Josh Bartelstein

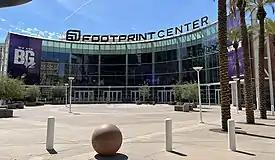
Bartelstein was named CEO of the Footprint Center (pictured in 2022), which is home to the Phoenix Suns and Phoenix Mercury as well as the Arizona Rattlers.

In August 2015, Bartelstein and Wroblewski hosted a two-day basketball skills development camp in the North Shore for youth between 3rd and 12th grade. At the time Bartelstein was a 7th and 8th grade basketball coach in Highland Park. Bartelstein was hired by the Detroit Pistons in October 2015 "as an assistant to Palace Sports & Entertainment vice chair Arn Tellem". In his 8 years with the Pistons, he went on to hold the titles of Chief of Staff and then Executive Vice President of Business and Basketball Operations before becoming Assistant General Manager in June 2022. Then he was hired as CEO of the Phoenix Suns, Phoenix Mercury and the operating entity for Footprint Center on April 10, 2023. Among his notable roles for the Pistons was his oversight of the design and construction of the Henry Ford-Detroit Pistons Performance Center. His role as CEO gives him authority over business operations while the team tasked its basketball operations to its President of Basketball Operations and General Manager.